Andranik Tangian

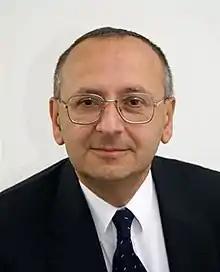
Andranik Tangian, Düsseldorf, 2007

Andranik Semovich Tangian (Melik-Tangyan) (Russian: Андраник Семович Тангян (Мелик-Тангян)); born March 29, 1952) is a Soviet Armenian-German mathematician, political economist and music theorist. He is professor of the Institute for Economics (ECON) of the Karlsruhe Institute of Technology.